Interstate 35 in Kansas

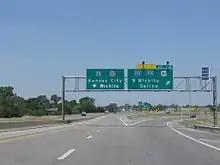
I-35 at exit for I-135, I-235, and US-81

I-35 enters Kansas from Oklahoma where the southern terminus of the Kansas Turnpike is located. After passing U.S. Highway 166 (US-166, East 160th Street South, exit 4) to the east of South Haven, the Interstate passes through a toll plaza, making I-35 into a toll road. The highway then passes US-160 (East 10th Avenue, exit 19) east of Wellington, then the Belle Plaine Service Area, the first of three on I-35, and the first of six on the turnpike. After the service area, the turnpike continues due north to Wichita and intersects I-135 (exit 42). After the I-135 interchange, the turnpike turns northeast and goes around Downtown Wichita. I-35 passes through Wichita's suburbs and, in the process, intersects US-54/US-400 (East Kellogg Avenue, exit 53A). The Towanda Service Area lies north of the Wichita area. Thereafter, the route intersects US-77 (North Main Street, exit 76) and various state highways near El Dorado. After El Dorado, the highway enters the Flint Hills region of Kansas. After passing the Cassoday interchange (K-177, exit 92), the turnpike begins its stretch with no exits. The only stop along the way is the Matfield Green Service Area. Located north of Cassoday, it is also the last service area on I-35. After the remaining with no exits or services, I-35 leaves the turnpike in Emporia. Here, the Interstate meets I-335 (exit 127), which the Turnpike carries toward Topeka.